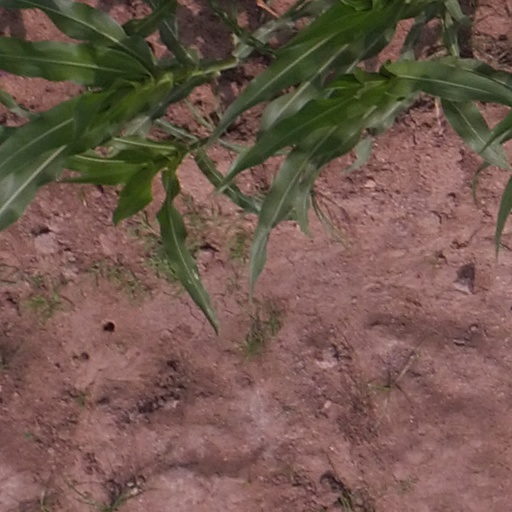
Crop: maize; corn